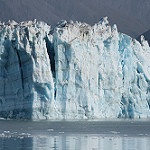
Scene: Outdoor